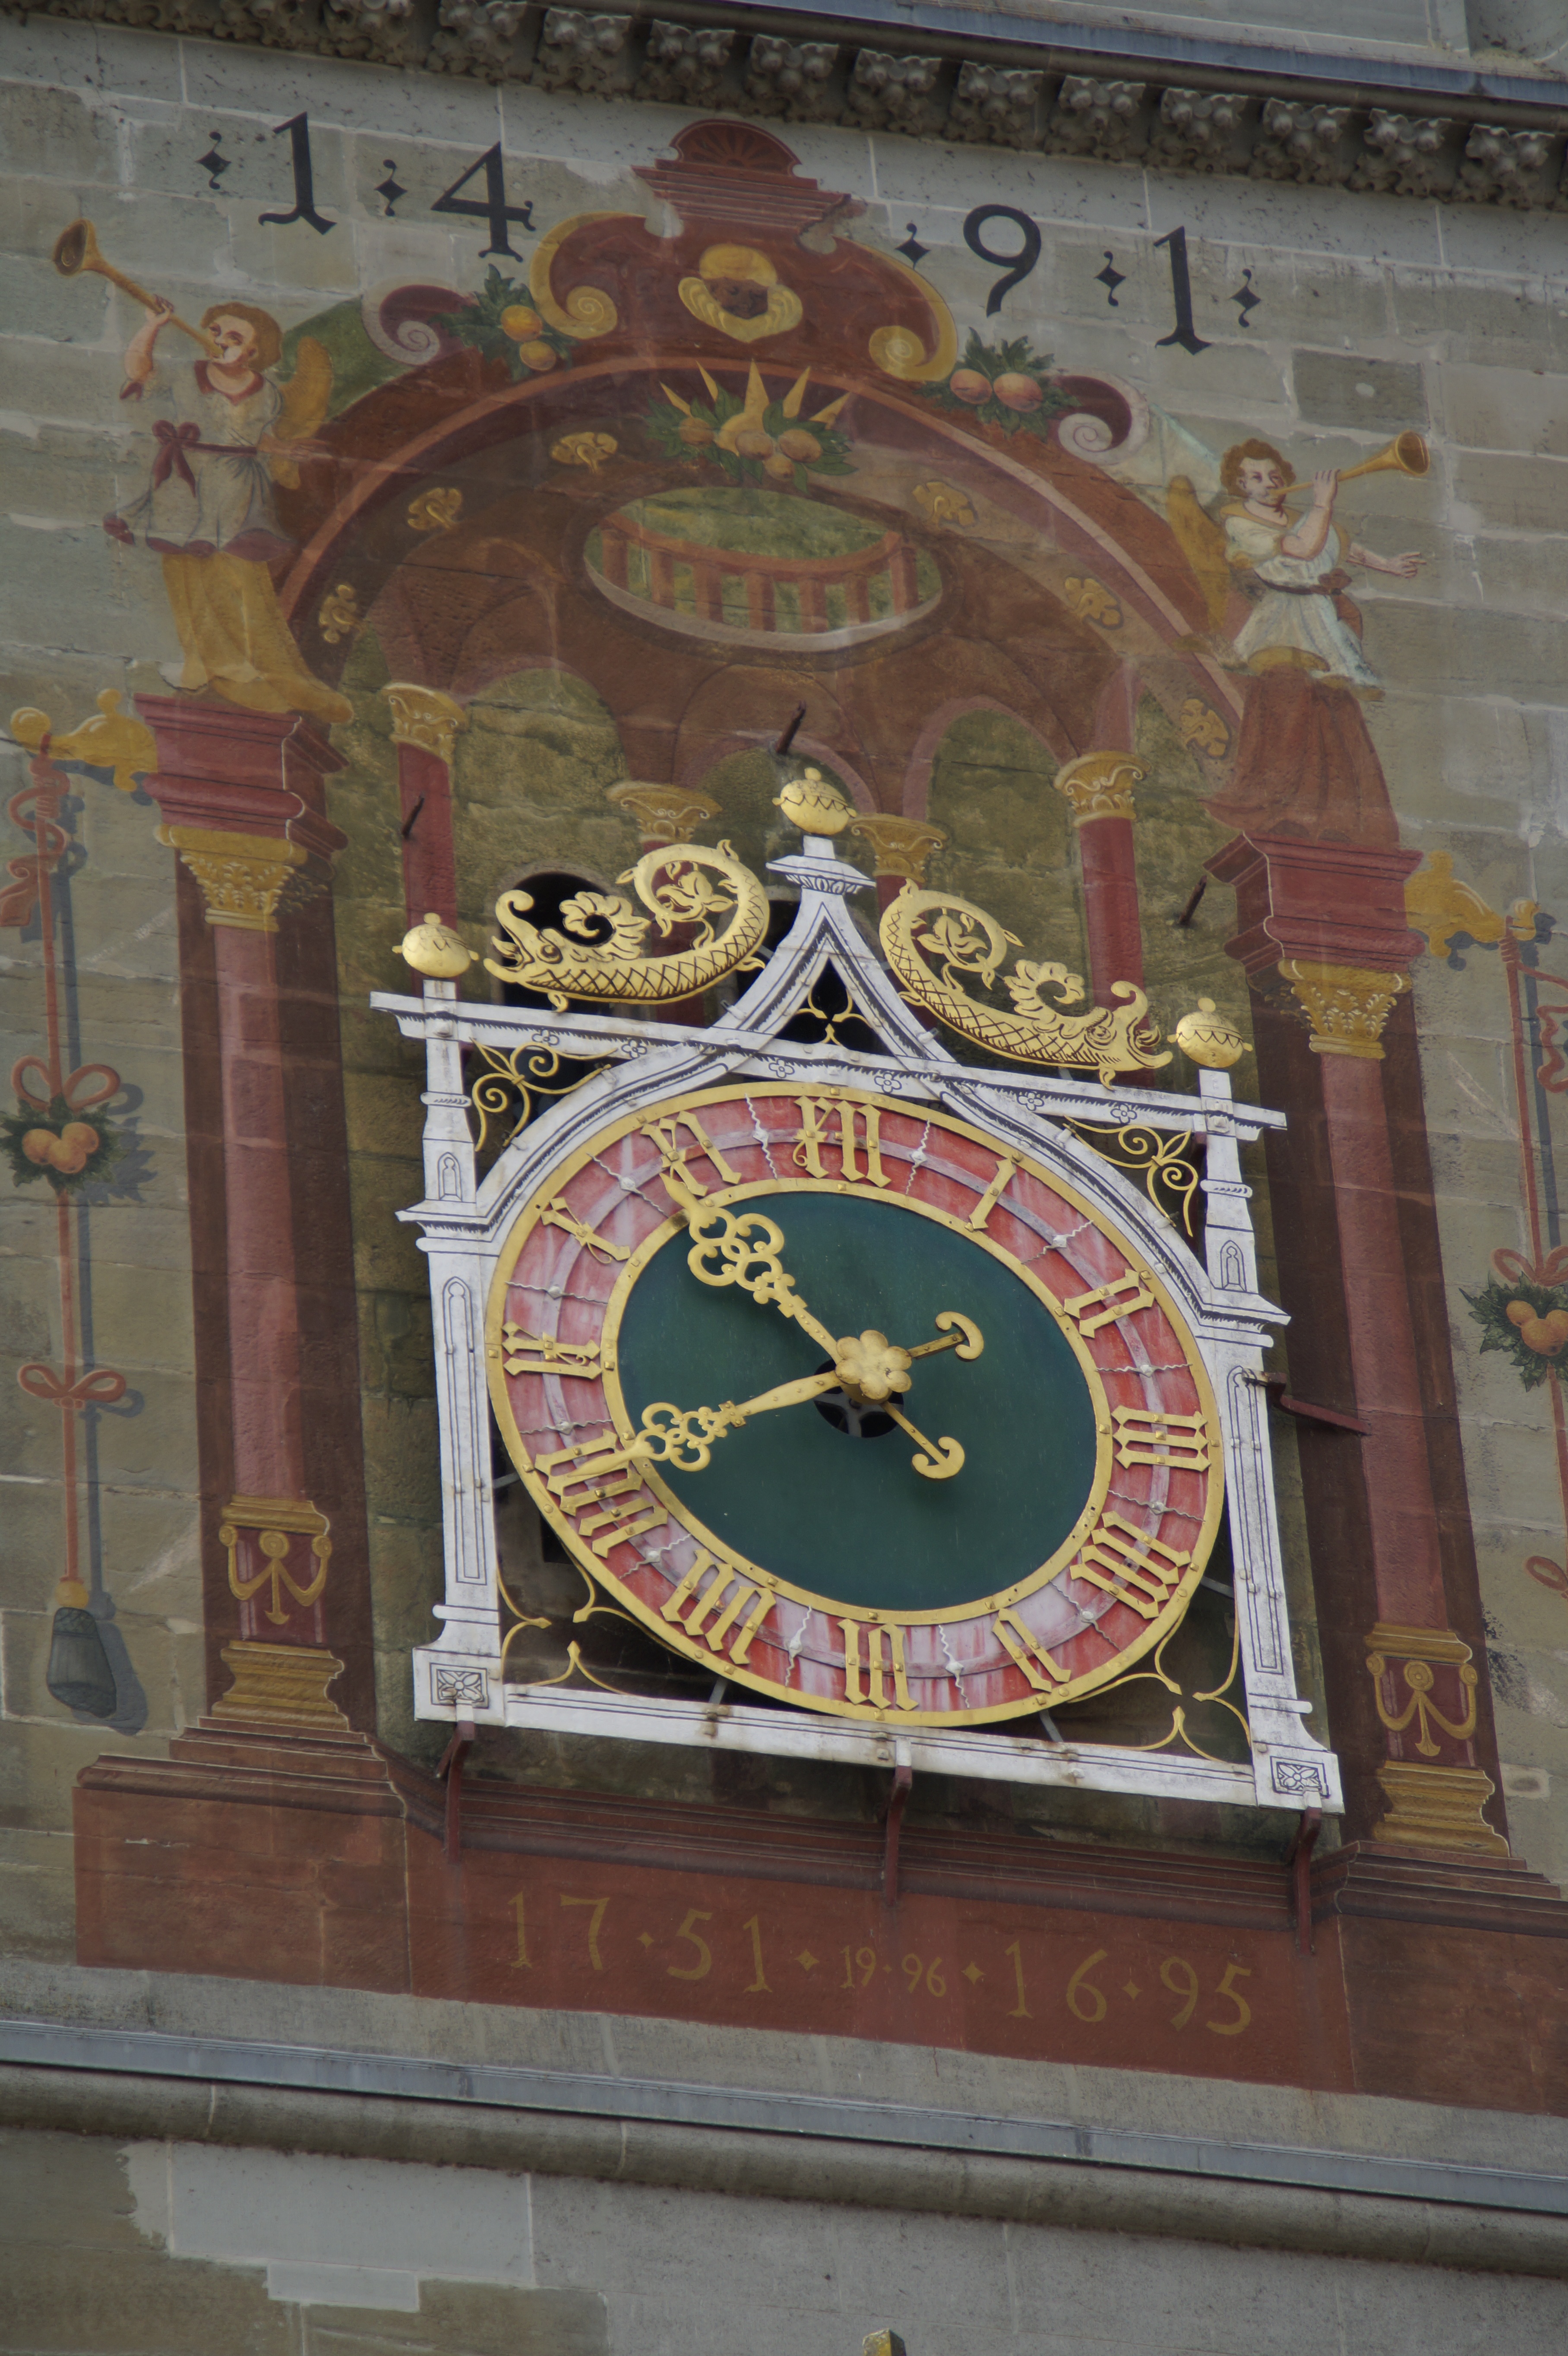
clock, time, church, detail, old clock, church clock, constance, munster, ancient history, konstanz cathedral